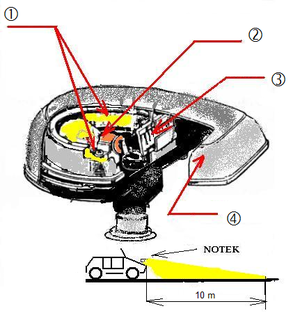
Les phares Notek sont des phares qui se trouvaient montés sur la plupart des véhicules militaires allemand de la Seconde Guerre mondiale. Ils étaient fabriqués par Nova-Technik GmbH, entreprise munichoise, dont le nom se contracte en Notek.